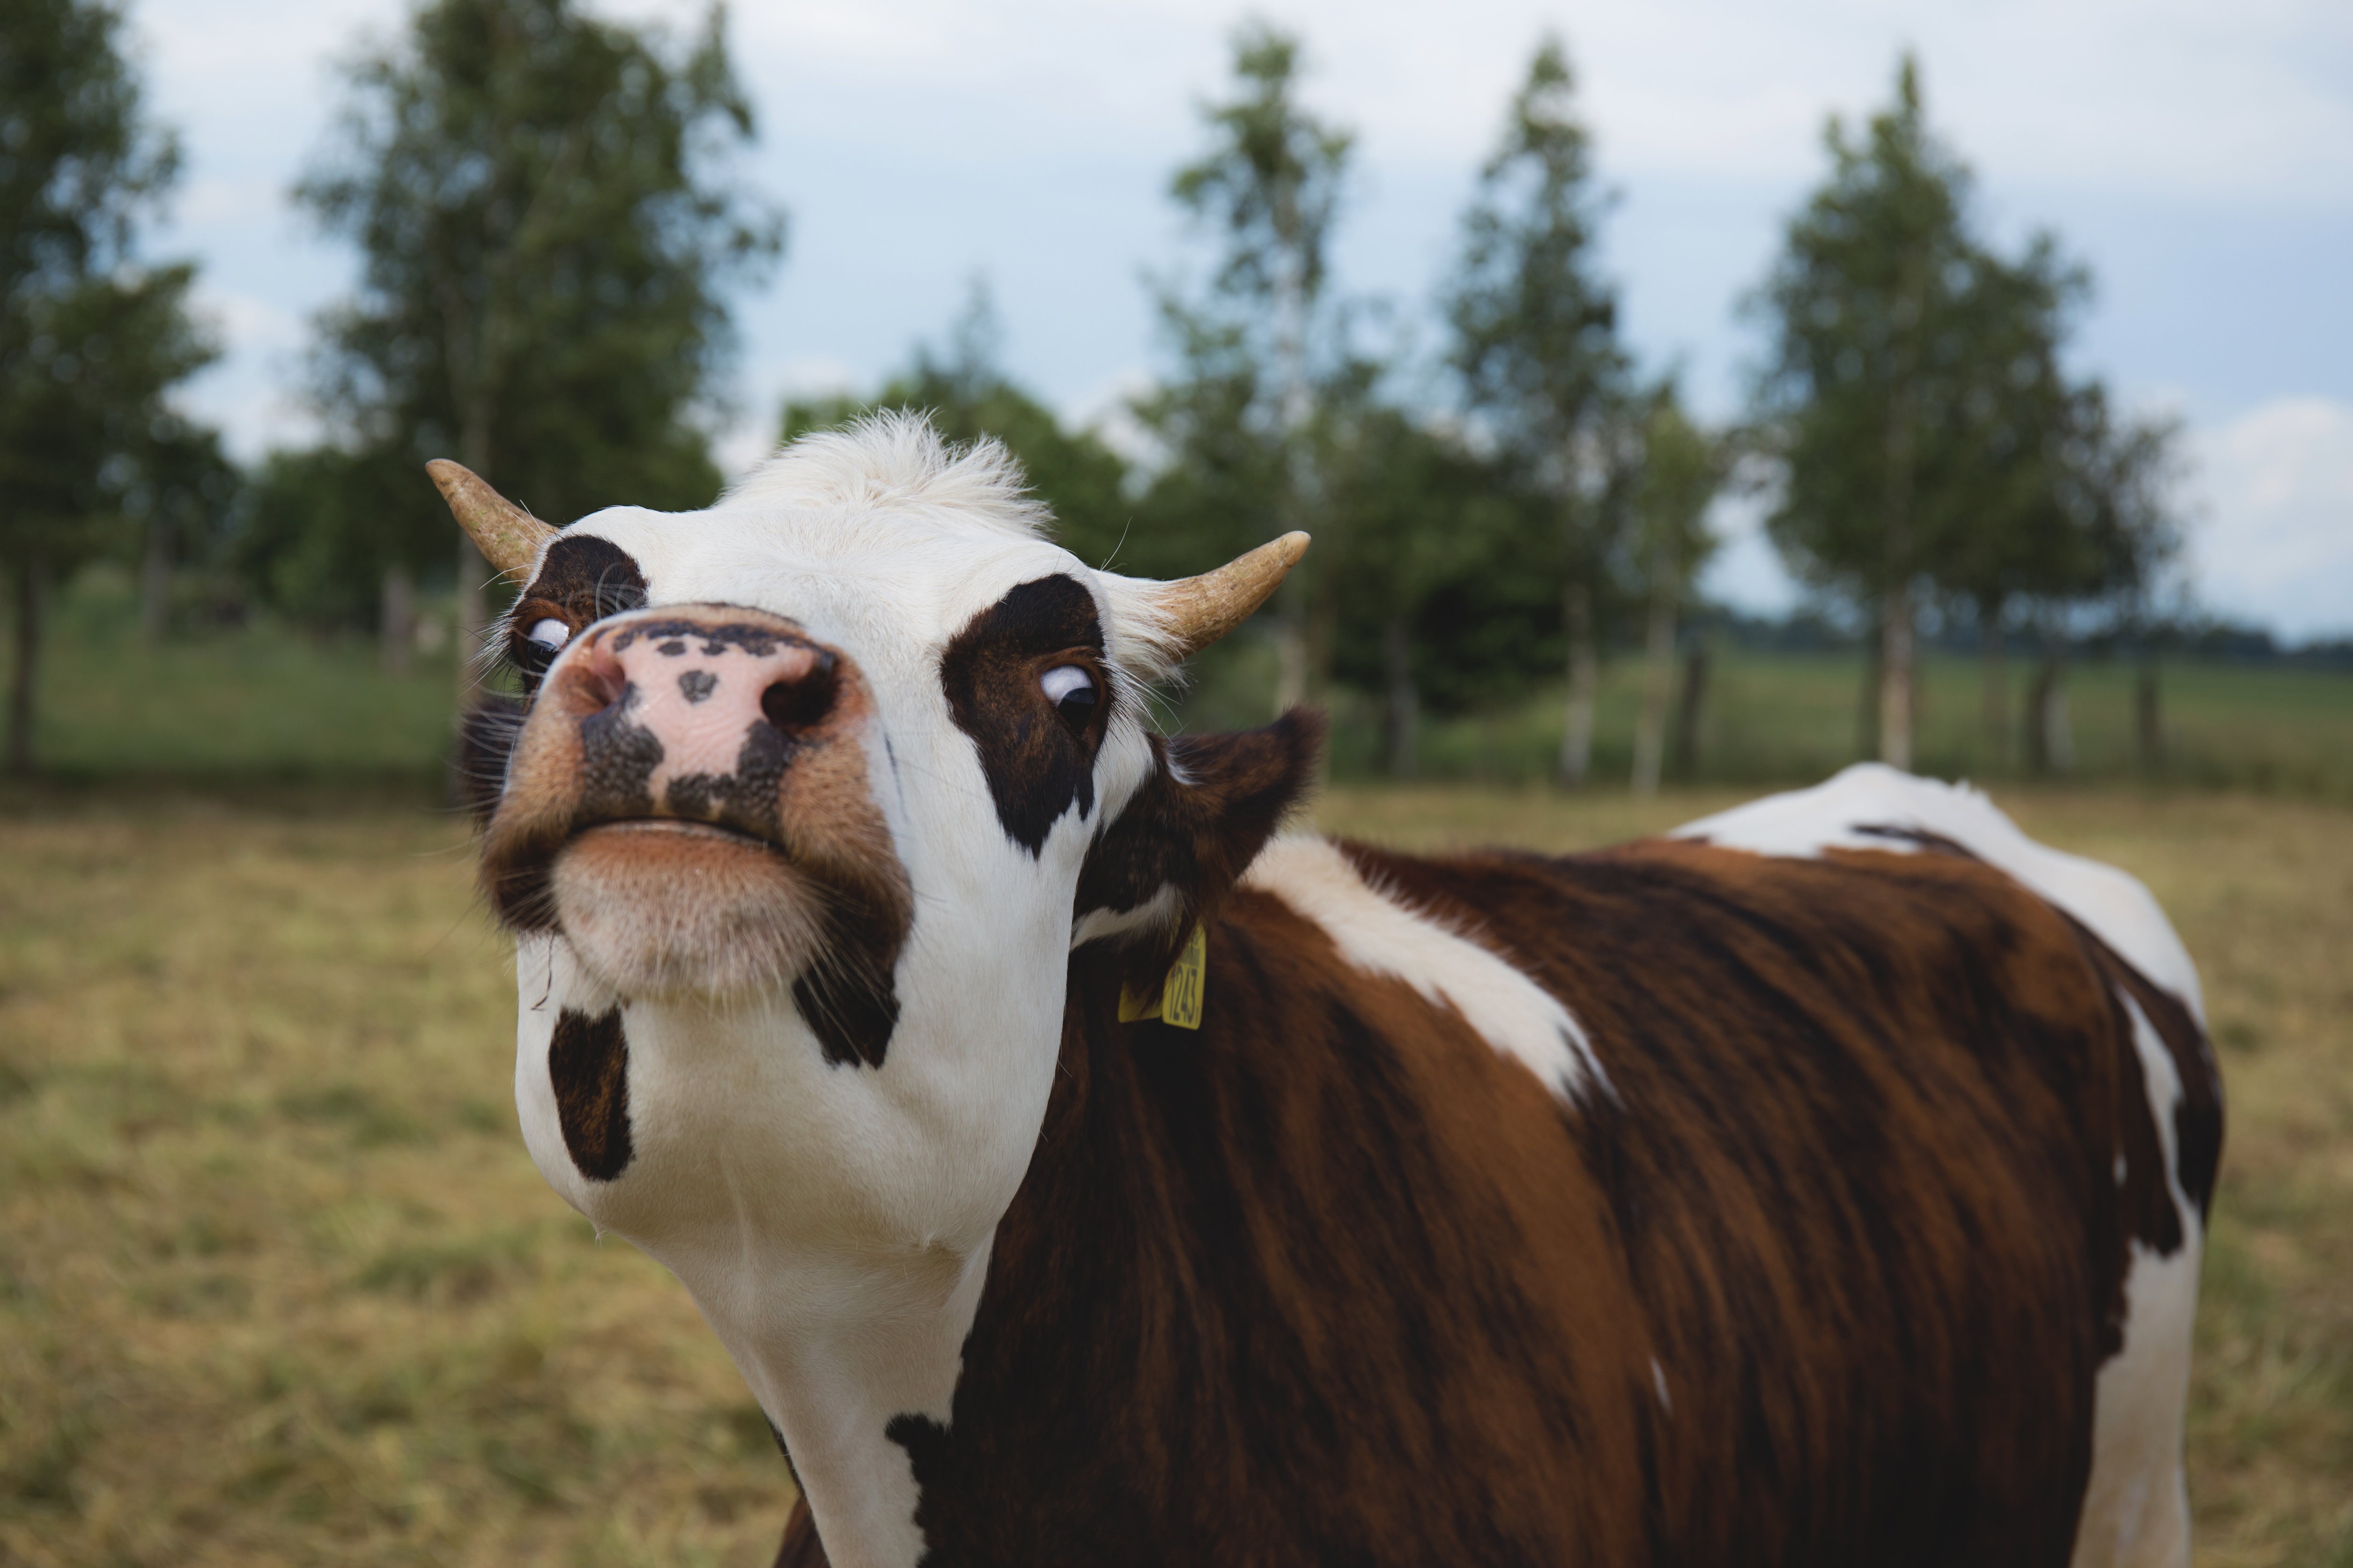
nature, grass, farm, countryside, animal, cute, rural, cow, cattle, pasture, livestock, mammal, stallion, close up, trees, outdoors, bull, vertebrate, mare, dairy cow, animal photography, cattle like mammal, cow goat family